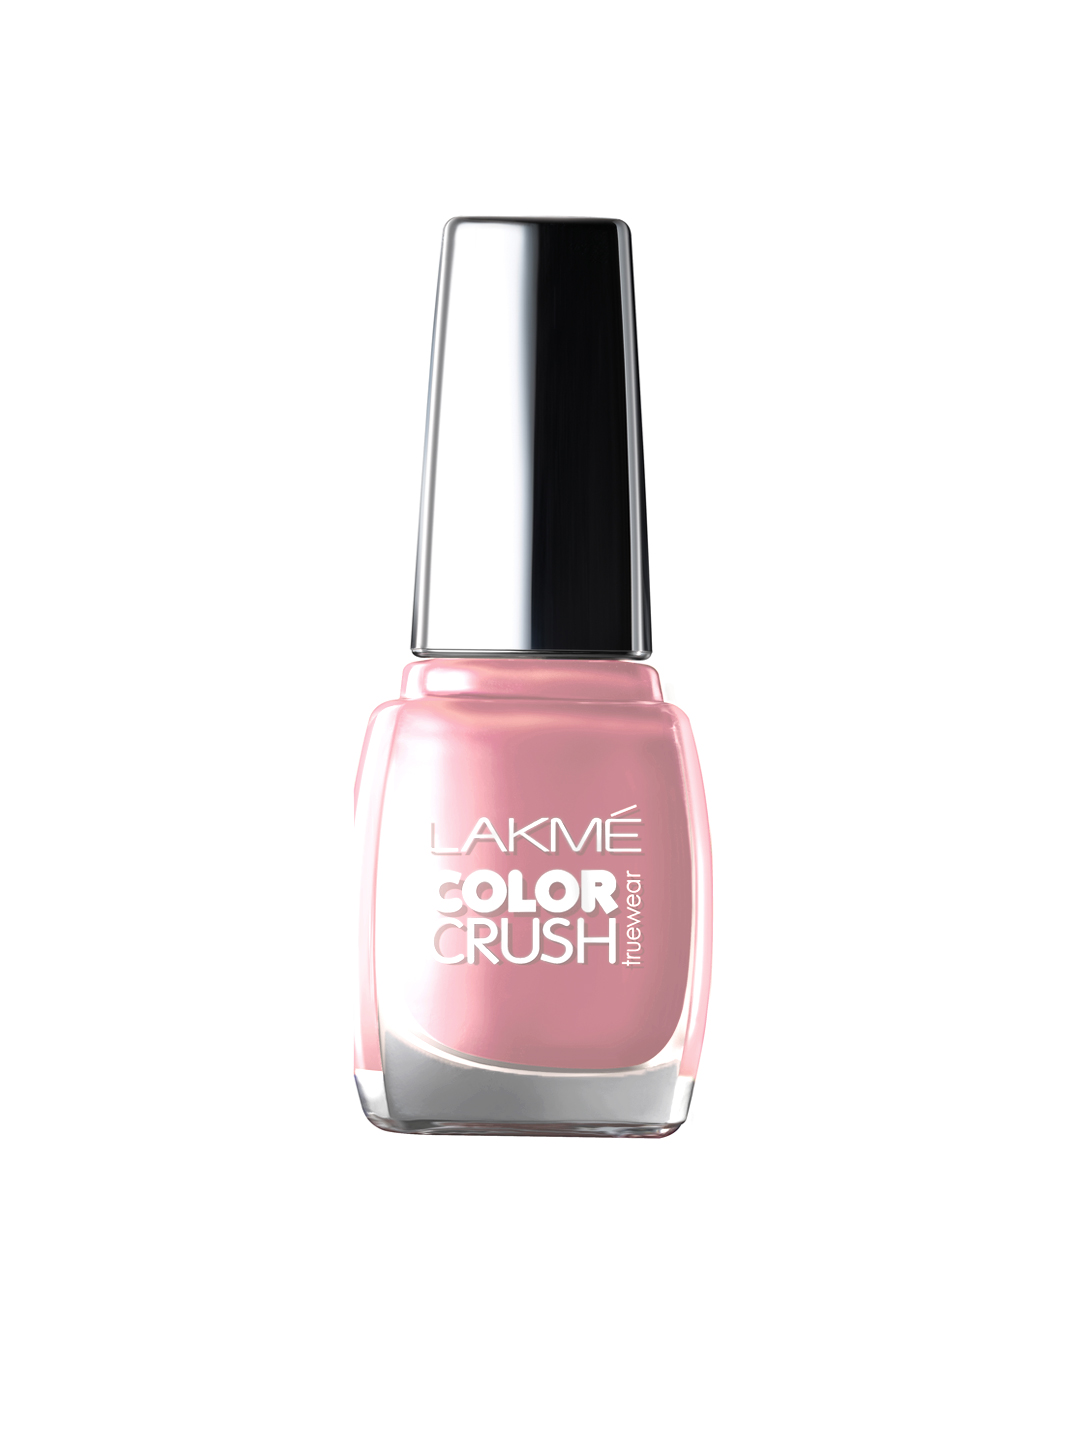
Lakme Truewear Color Crush Nail Polish 14
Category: Personal Care / Nails / Nail Polish
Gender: Women
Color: Pink
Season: Spring 2017
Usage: Casual